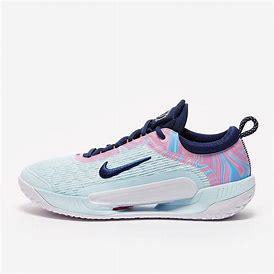
Brand: Nike
Model: Court Zoom Pro